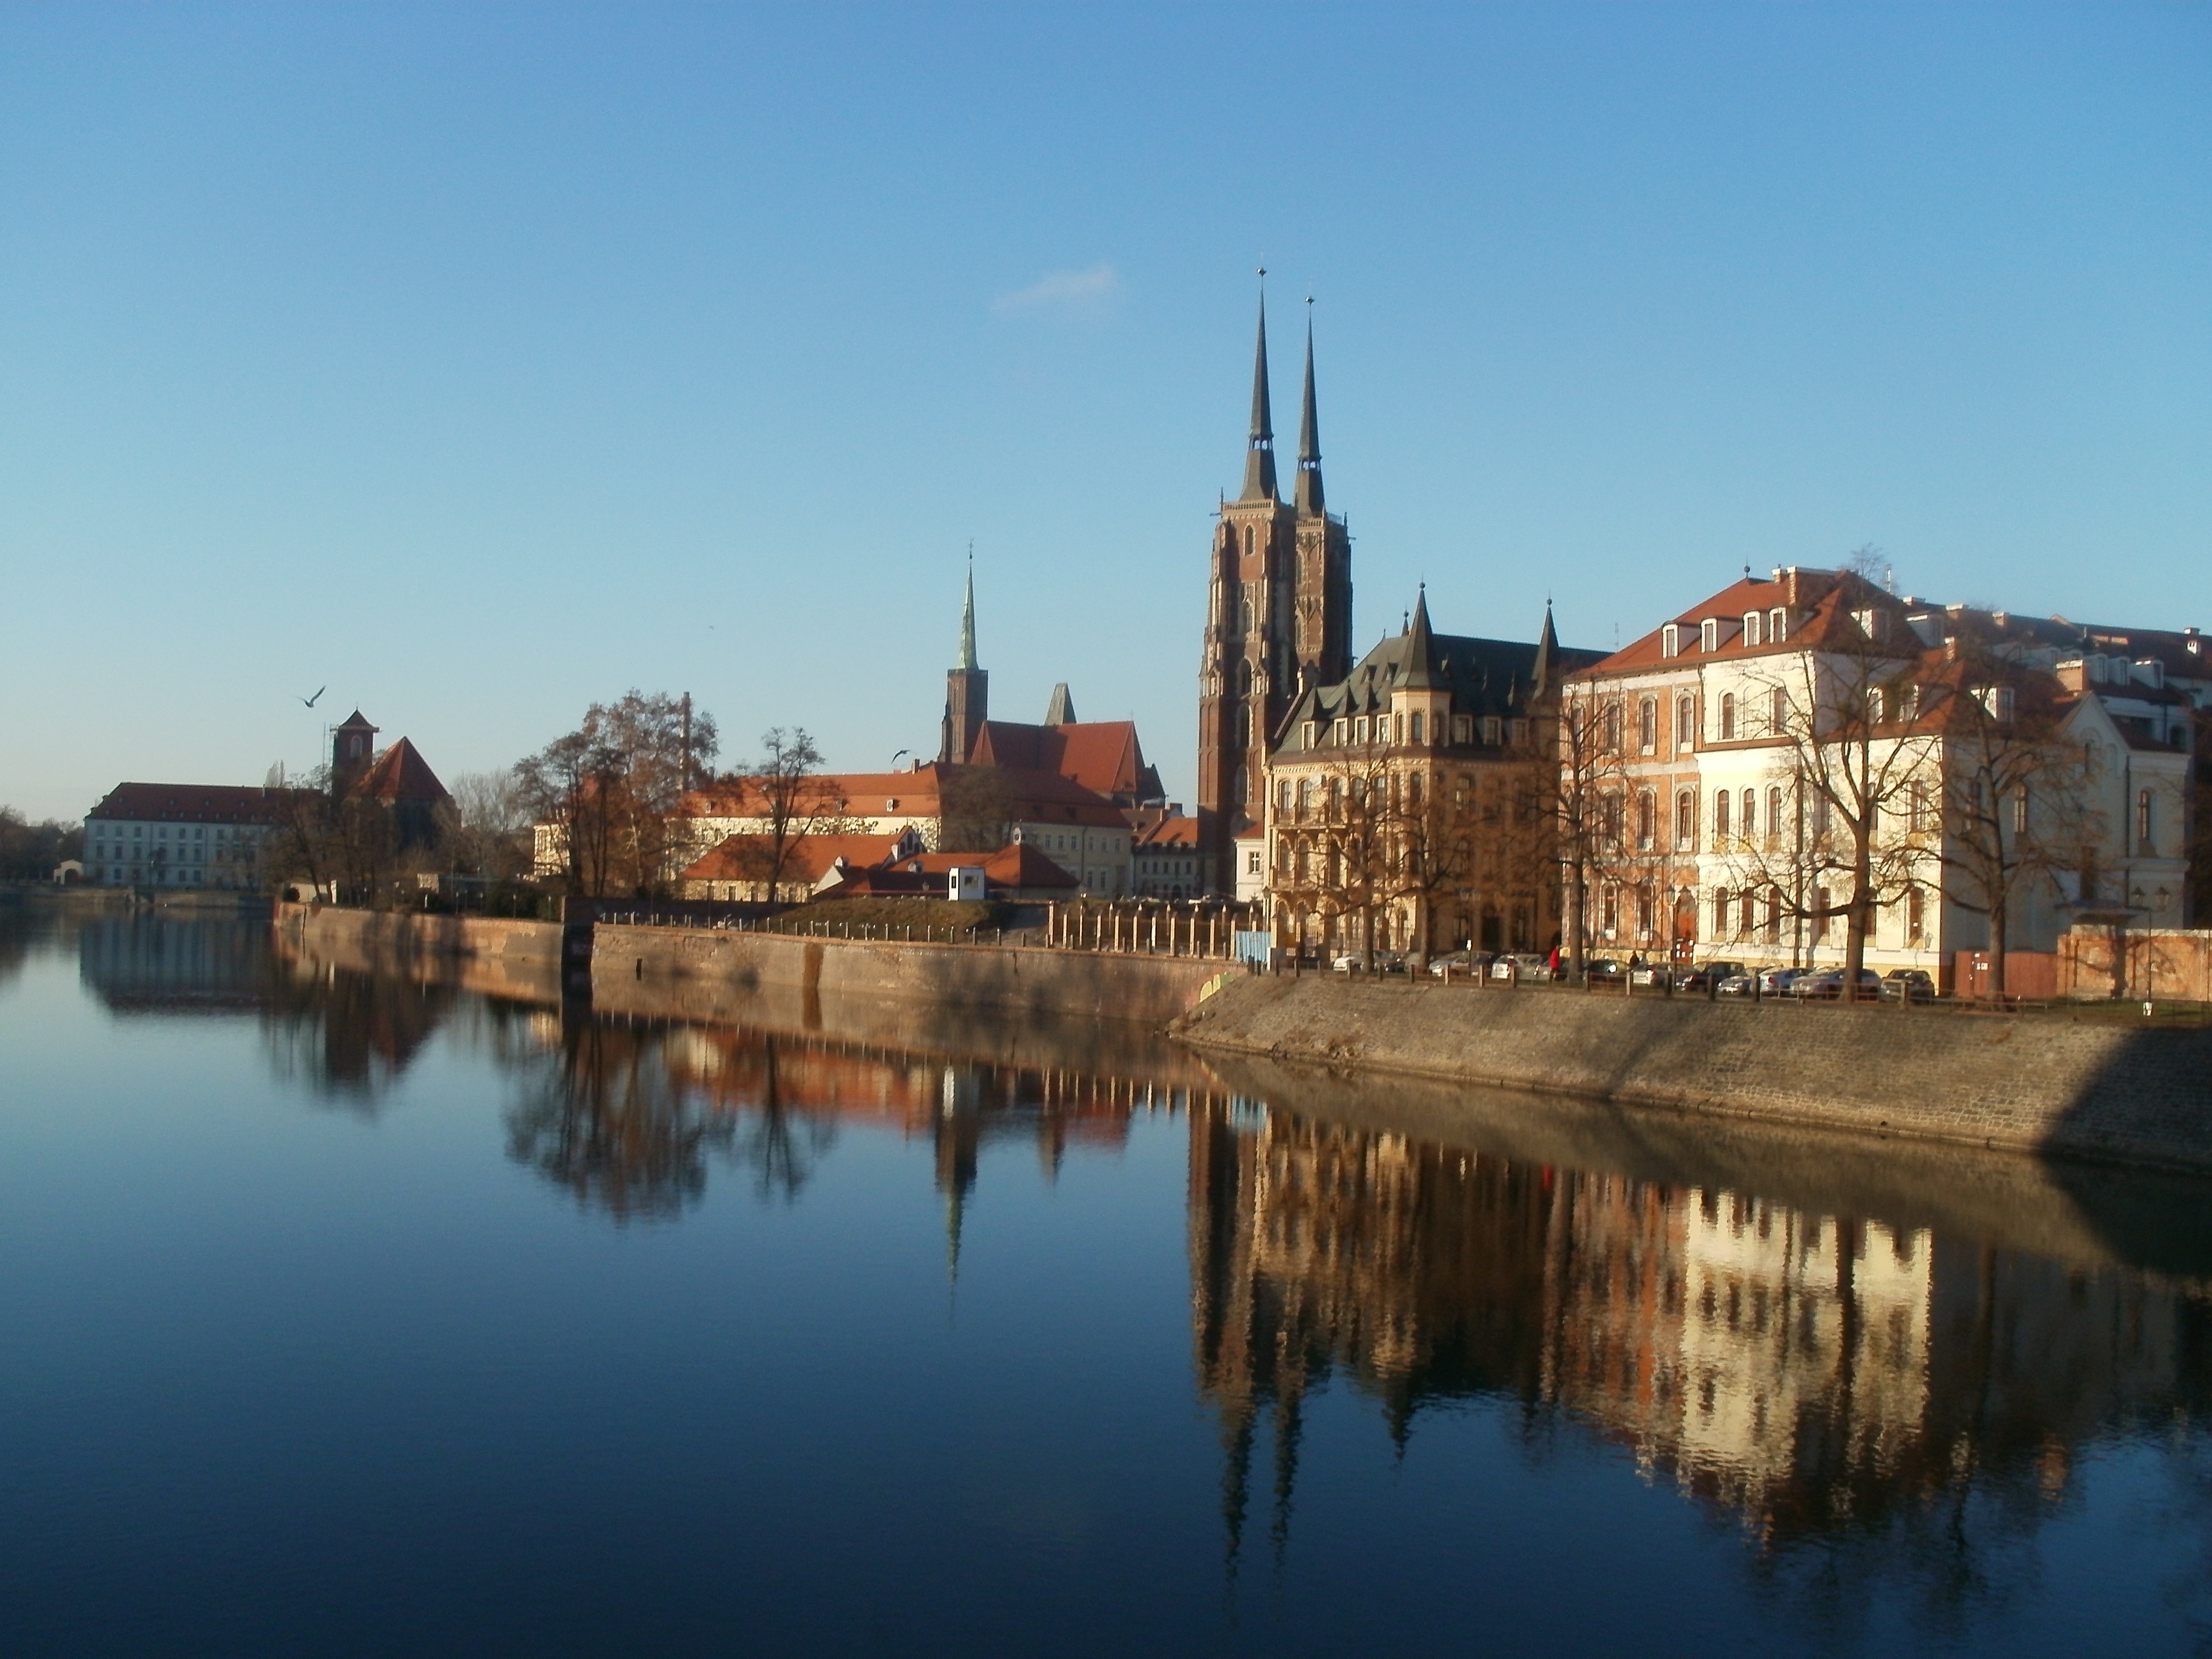
architecture, lake, town, view, chateau, city, river, cityscape, panorama, dusk, evening, reflection, castle, landmark, waterway, buildings, panorama of the city, wroc aw